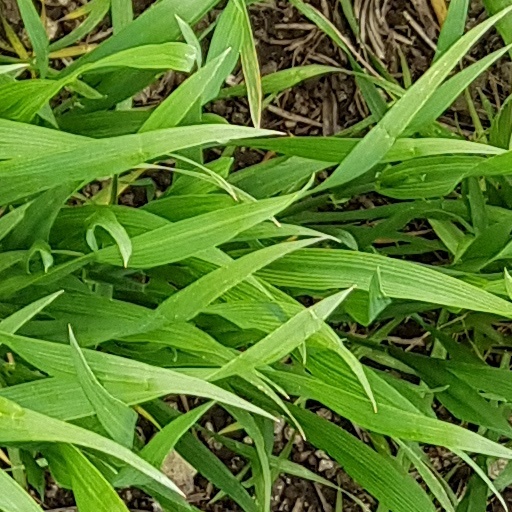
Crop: wheat